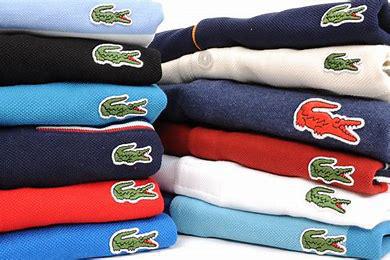
Brand: Lacoste
Model: 100